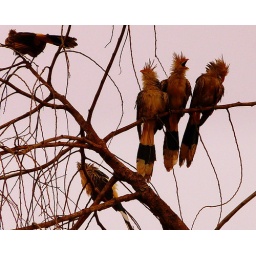
Punk meeting under pink sky